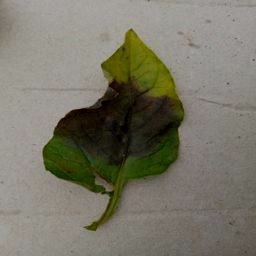
Etiqueta: Late Blight